The Seeing Eye

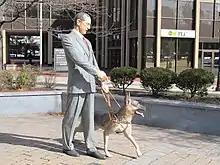
Statue of Morris Frank and Buddy in Morristown.

Her article was read to Morris Frank, a 19-year-old blind man from Nashville, Tennessee. Frank, who had been blinded in two separate accidents, believed a guide dog would help him regain his independence. Eustis received his letter and although she did not train dogs for the blind, she decided to help Frank. Frank stated that, in addition to wanting a guide dog, he intended to further the work of training guide dogs for the blind in the U.S. Eustis and Humphrey began to research and modify their own training, as they had previous experience training other types of working dogs, but not guide dogs. In April 1928, Frank met his first guide dog, named Kiss. He changed her name to Buddy and named all his future Seeing Eye dogs (he had six in total) Buddy. The name is now retired by The Seeing Eye. Frank and Buddy went through six weeks of training that not only created a strong bond, but also taught them to work as a team to navigate busy streets, dangerous obstacles, stairways, crowded shops, and anything that was a danger for Frank. On January 29, 1929, Eustis and Frank established The Seeing Eye in Frank's hometown of Nashville.